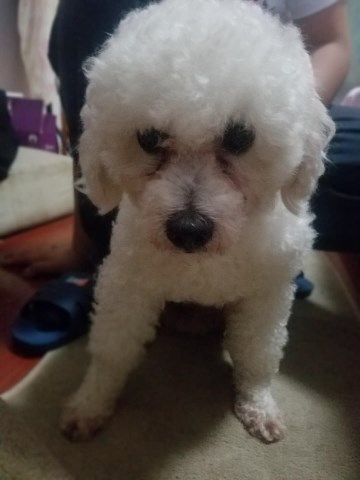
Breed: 3083-n000117-Bichon_Frise